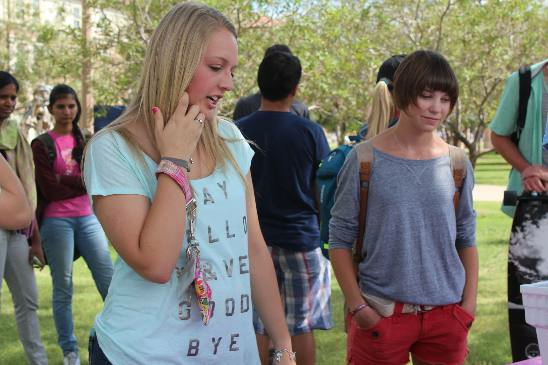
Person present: Yes